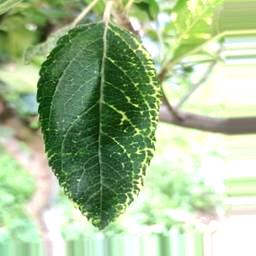
Label: Apple_Mosaic